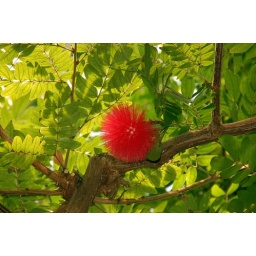
Weird pink flower in tree